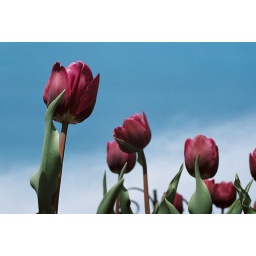
Dark purple tulips against a blue sky